VEGFR-2 inhibitor

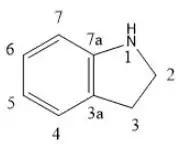
Indolin structure.

Two indol derivatives that target the VEGF pathway, semaxanib and sunitinib, have been developed. The former is potent but was inefficient in clinical trials and the latter has many side effects. There is need for a drug with pharmacological effects similar to semaxanib and sunitinib, but it needs to be less toxic. MPEG3-9-semaxanib is semaxanib with an additional water-soluble, non-peptidic oligomer attached to it via a spacer moiety. MPEG3-9-semaxanib derivatives are 10 times more active against VEGFR-2 than sunitinib. Compounds with sunitinib heterocyclic moiety but different amide side chains inhibit VEGFR-1 and VEGFR-2 and regulate disorders. Another compound with sunitinib heterocyclic moiety and a pyrrole side chain has very good VEGFR-2 potency, with an IC50 of 65 nM. N-indol-1-amide compound is a possible anti-tumor drug in combination with other anticancer treatment and has an IC50 value of 31 nM.